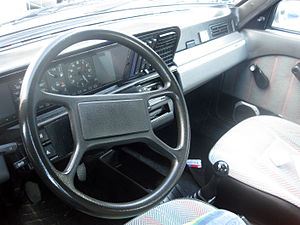
Fiat Regata / Billeder
Fiat Regata var en bilmodel fra Fiat. Modellen afløste Fiat 131 i 1983 og blev i 1989 afløst af Fiat Tempra.